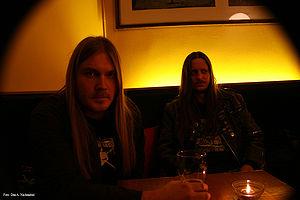
Darkthrone est un groupe de black metal norvégien, originaire de Kolbotn. Il est formé en 1986 comme groupe de death metal sous le nom de black death. En 1991, le groupe adopte le style black metal, influencé par Bathory et Celtic Frost, et devient l'un des plus grands groupes de la scène black metal norvégienne. Leurs deuxième, troisième et quatrième albums — A Blaze in the Northern Sky, Under a Funeral Moon, et Transilvanian Hunger — sont considérés, par les fans et la presse spécialisée, comme les meilleurs jamais créés durant la carrière du groupe, et comme les albums les plus influents du genre. Durant la majeure partie du temps, Darkthrone se compose du duo Nocturno Culto et Fenriz. Depuis 2006, leurs compositions sont plus axées black metal traditionnel accompagné d'éléments sonores extraits du heavy metal traditionnel, du speed metal et du punk rock, dans un style similaire à celui de Motörhead.